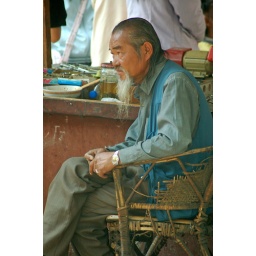
Shot this old man sitting and thinking from the bus window while in Kunming.